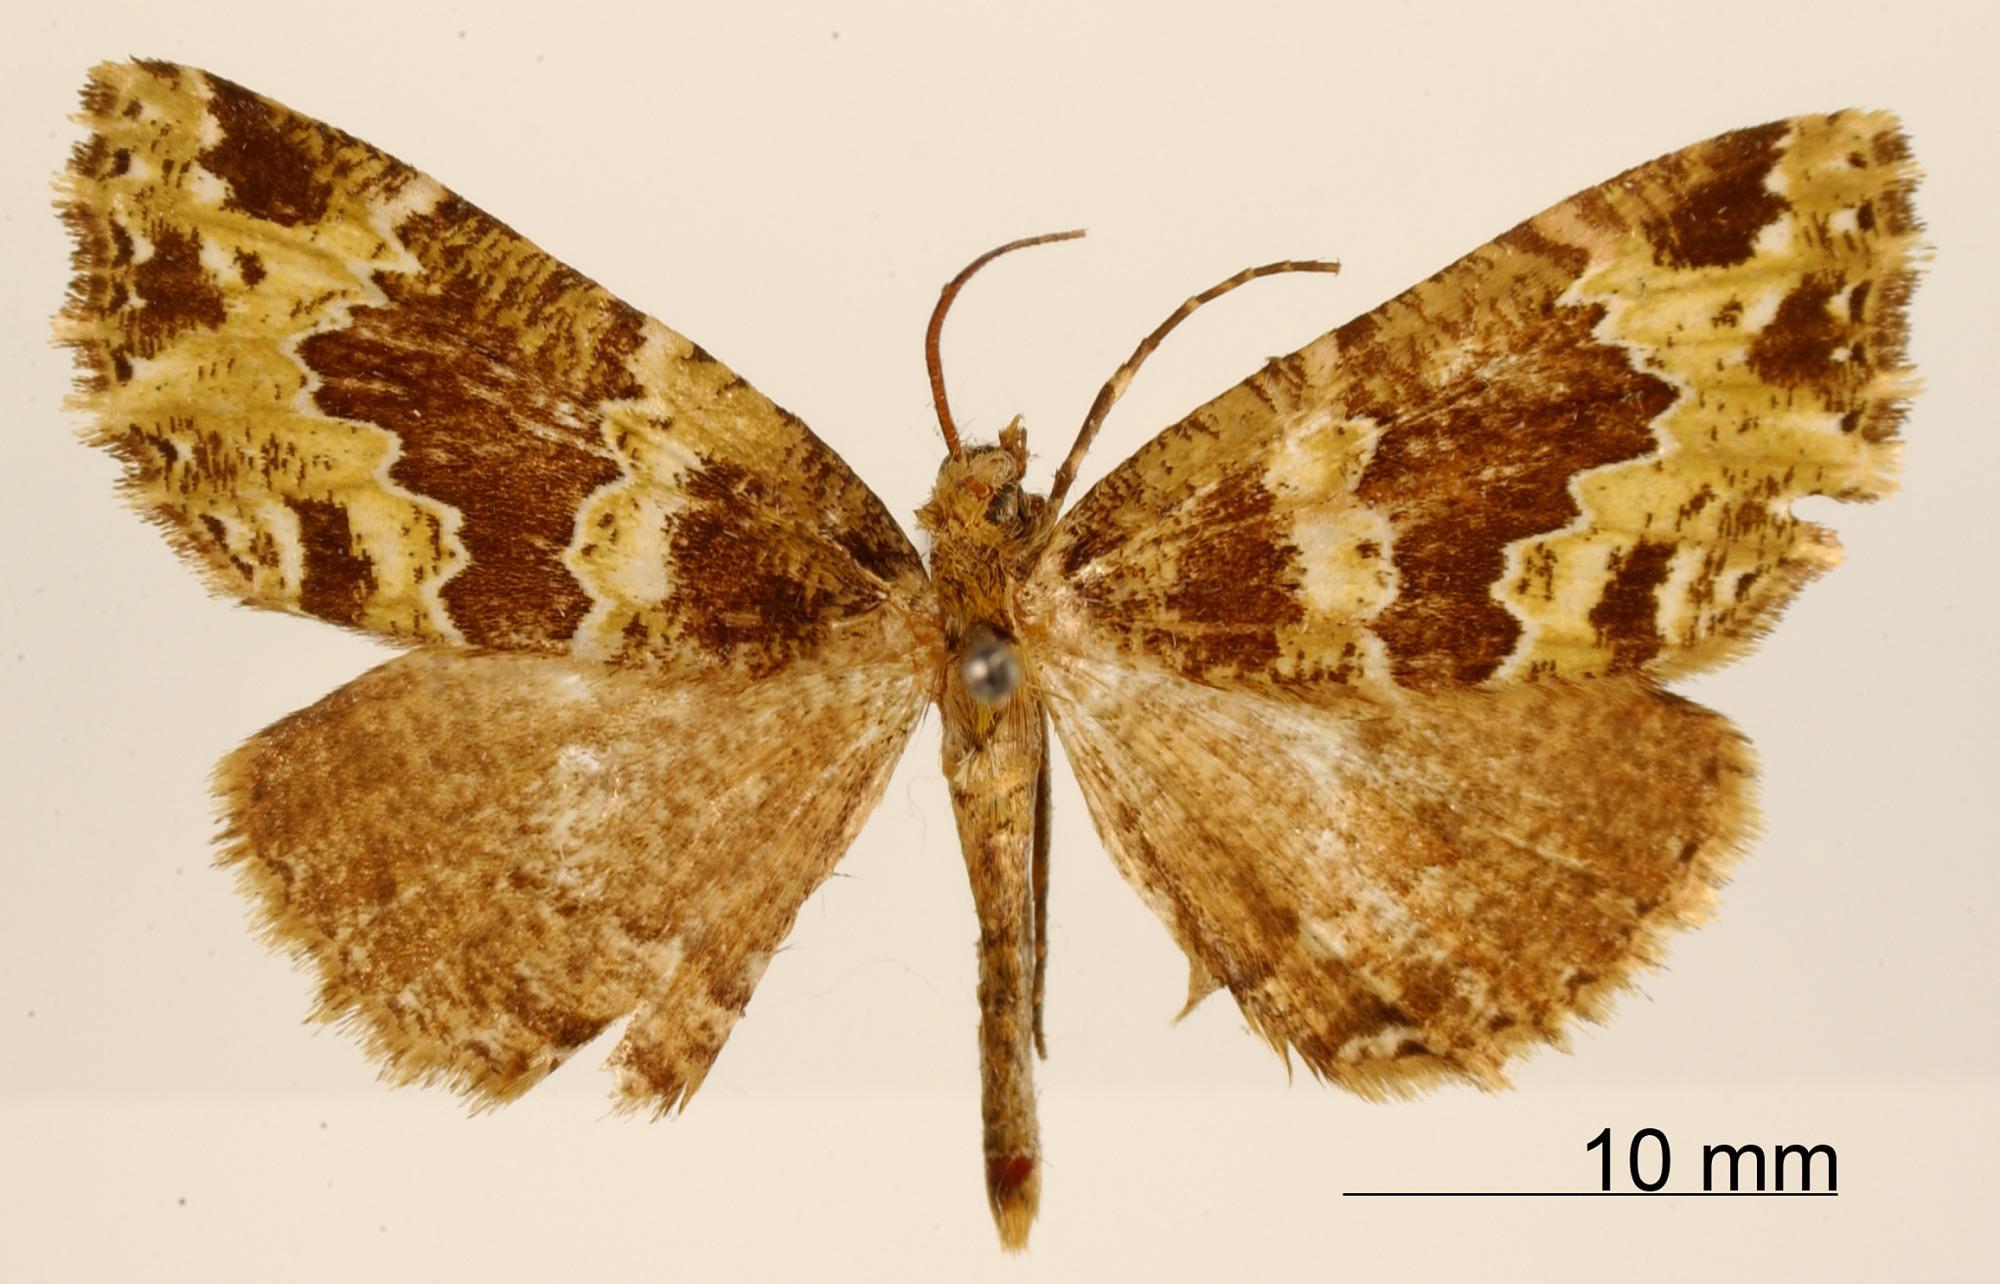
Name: Cidariophanes saturata
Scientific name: Cidariophanes saturata Dognin, 1910
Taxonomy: Animalia, Arthropoda, Insecta, Lepidoptera, Geometridae, Ennominae
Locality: San Antonio, Colombia, Colombia